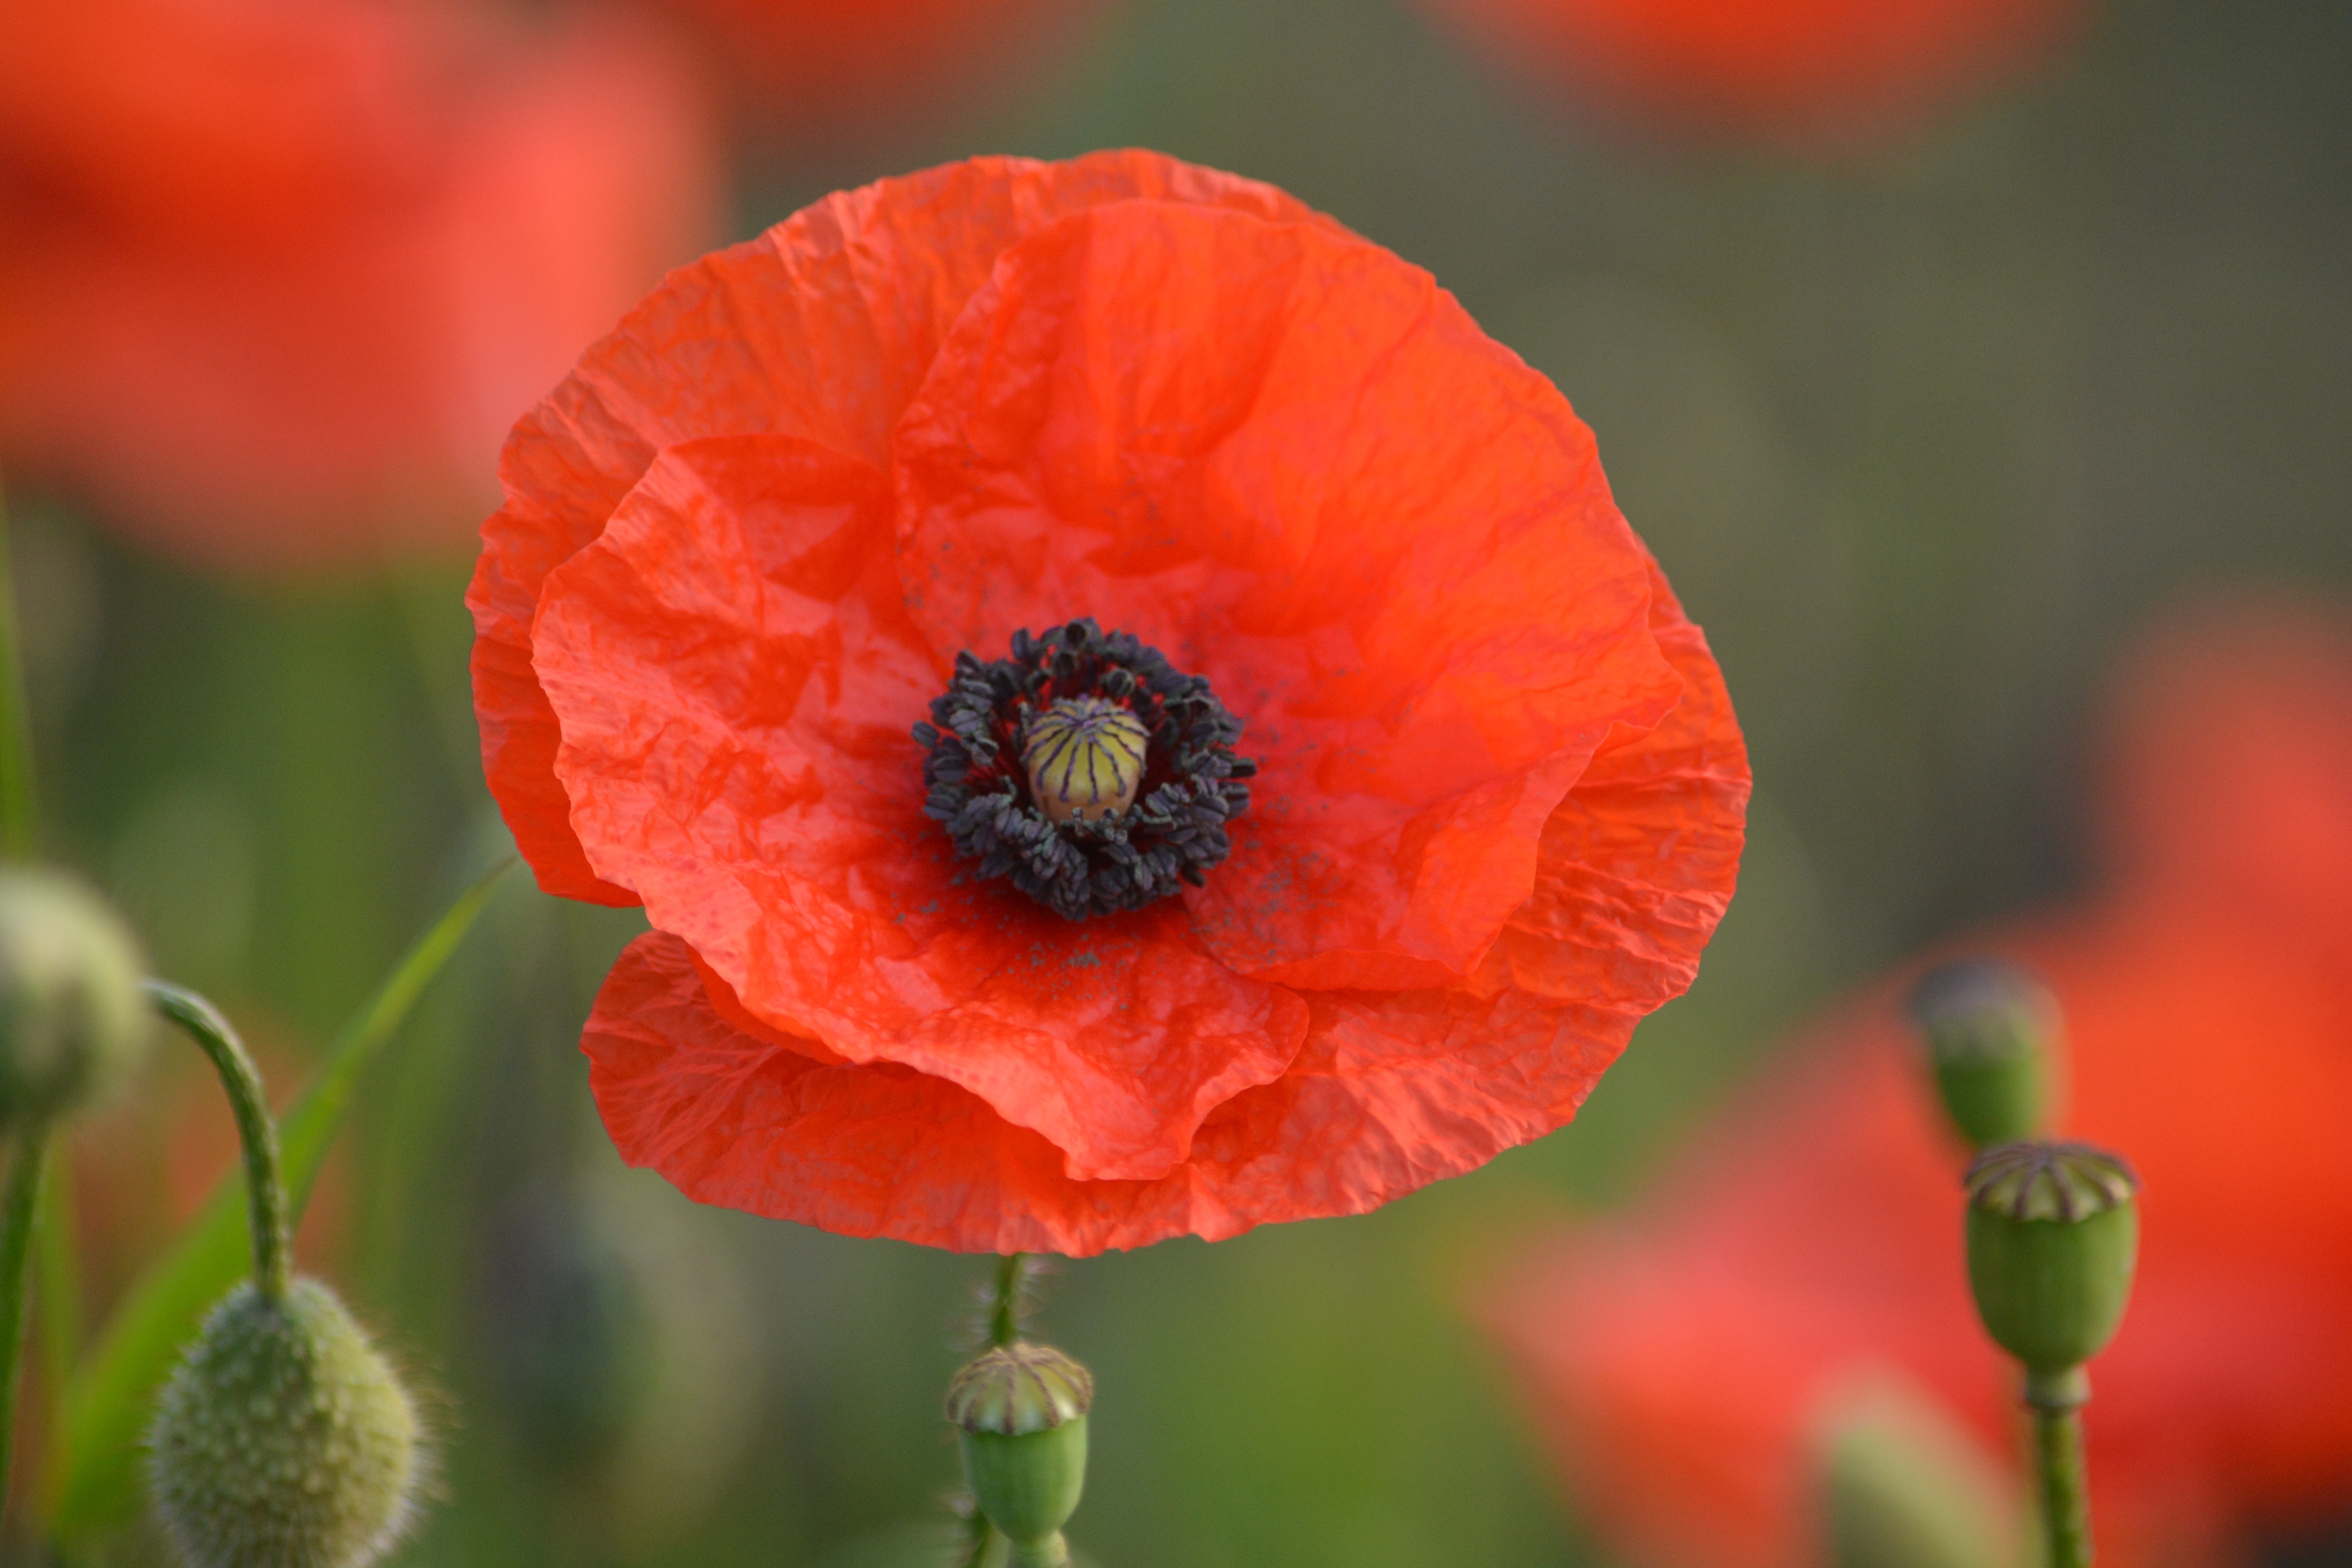
nature, plant, flower, petal, spring, symbol, flora, wildflower, flowers, close up, red flower, poppy, world war, coquelicot, macro photography, flowering plant, ieper, flanders fields, annual plant, plant stem, land plant, poppy family